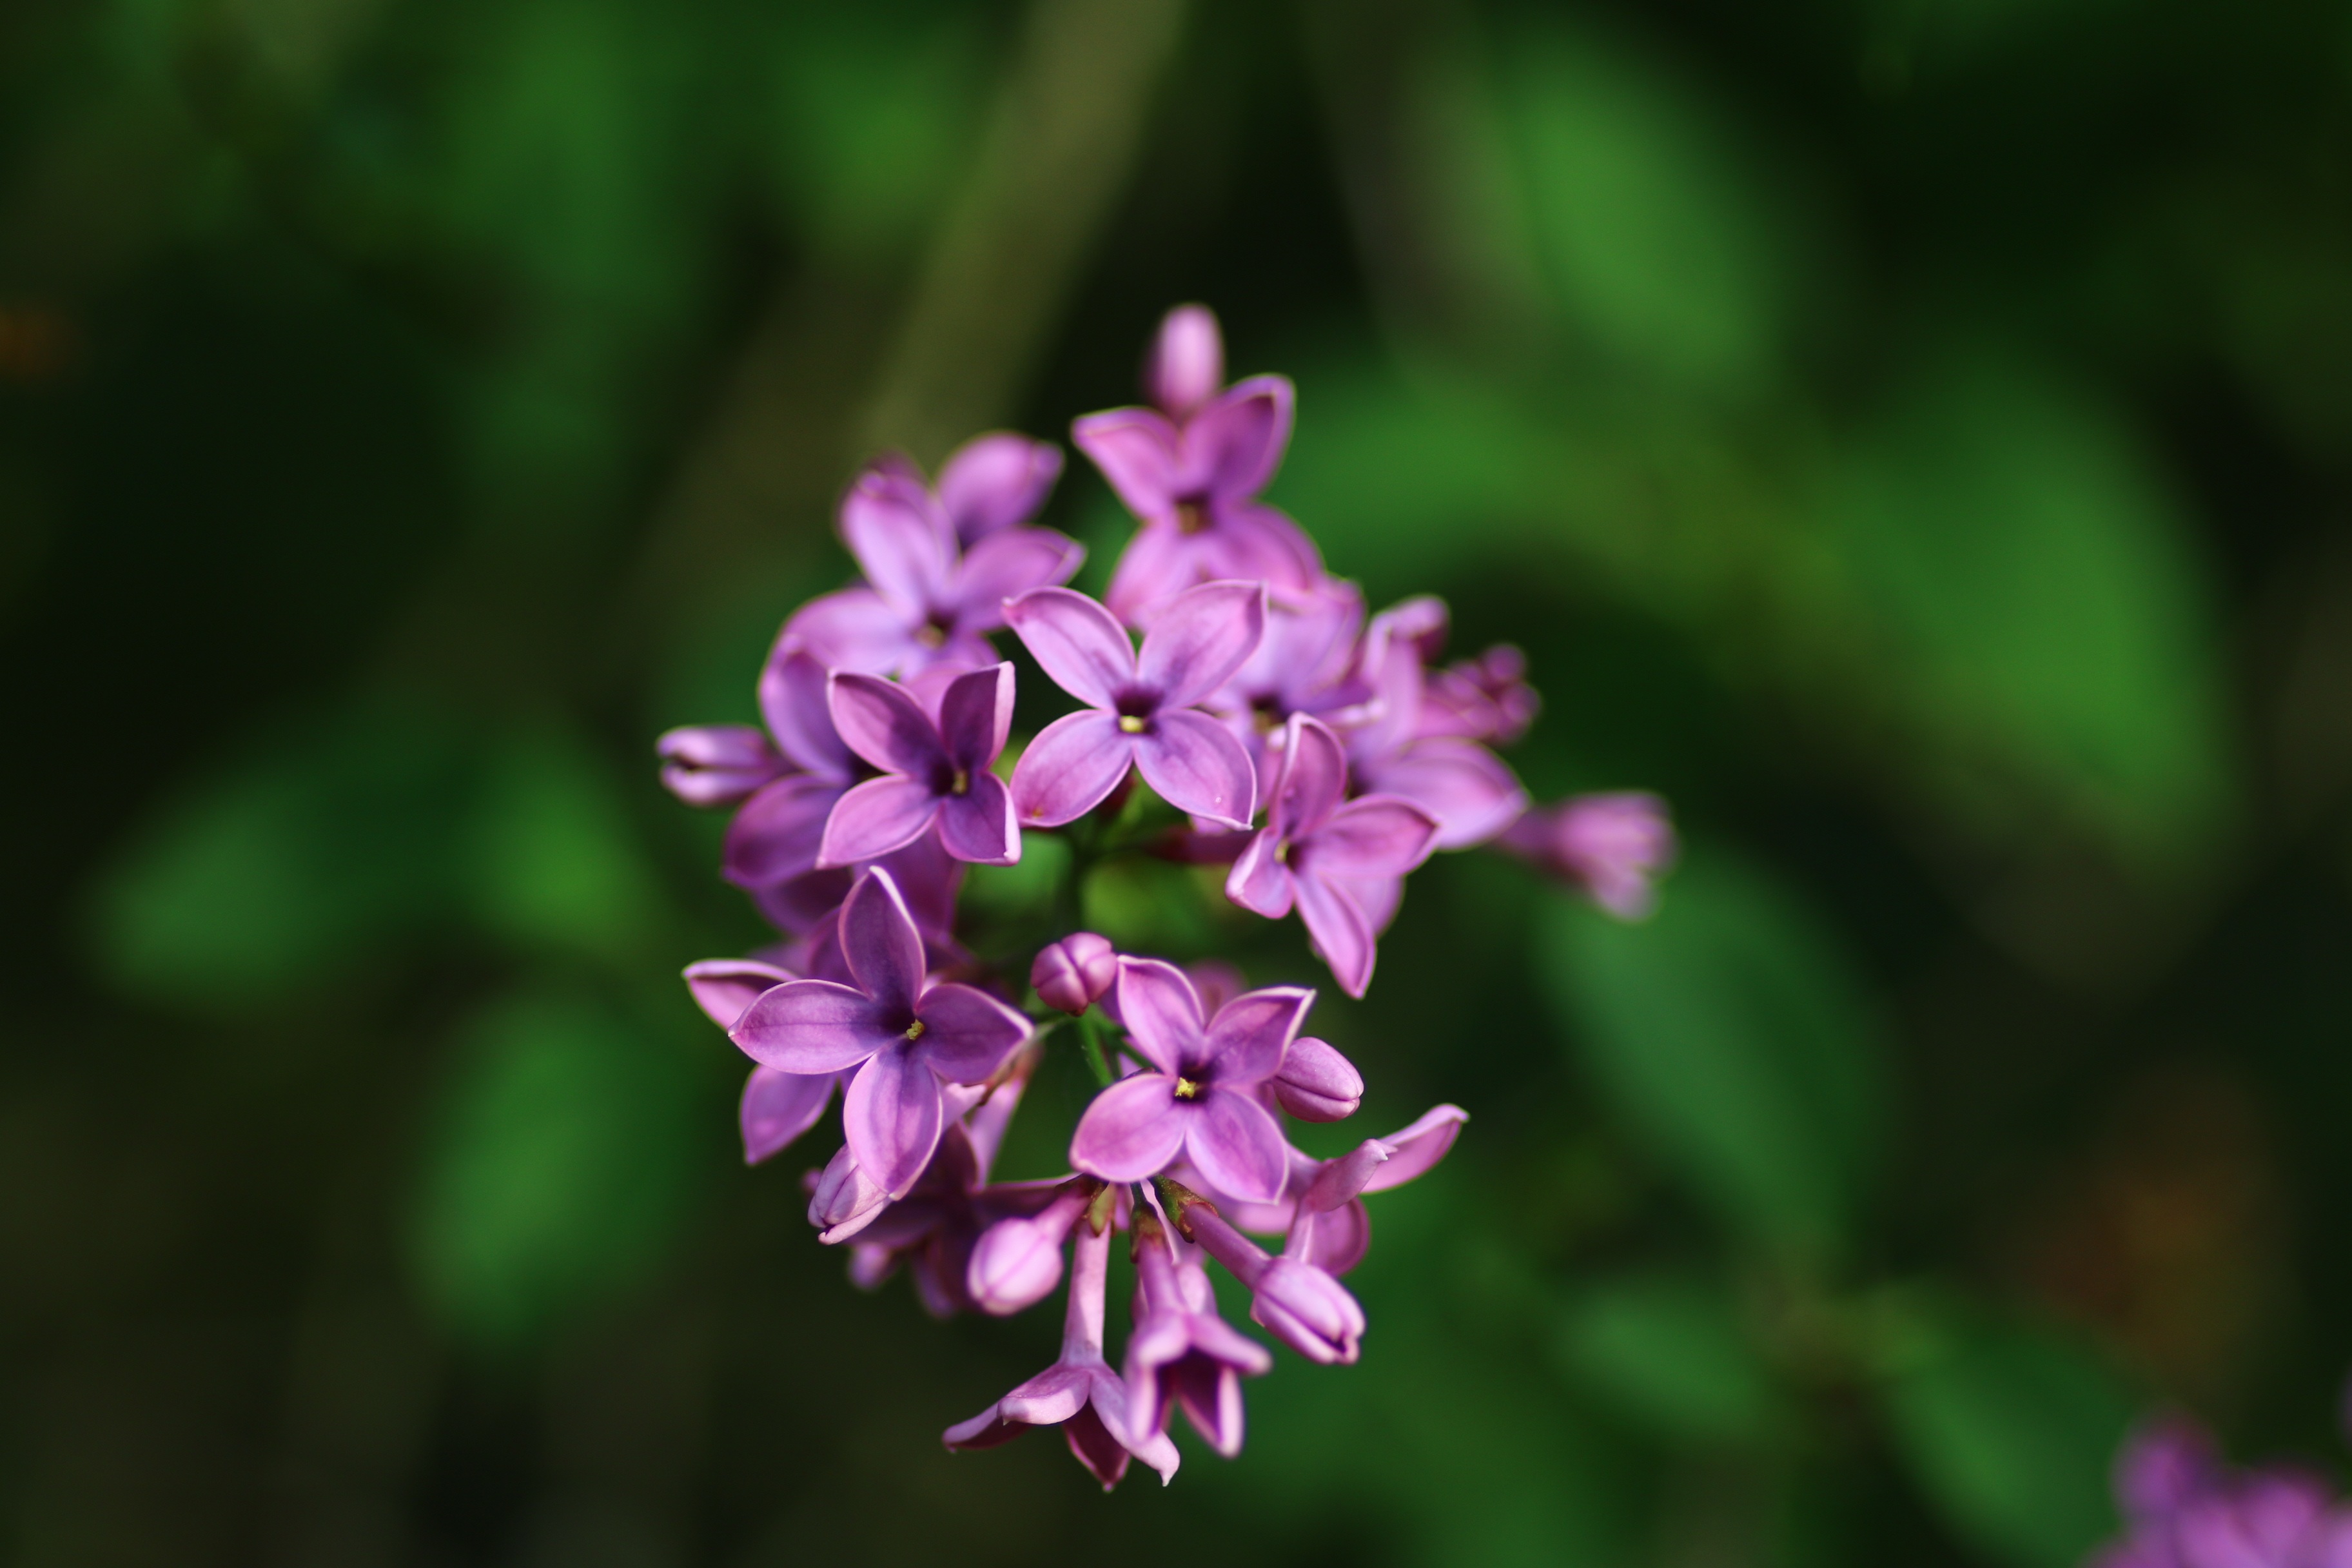
nature, blossom, plant, flower, petal, spring, herb, botany, garden, flora, wildflower, shrub, lilac, macro photography, flowering plant, land plant